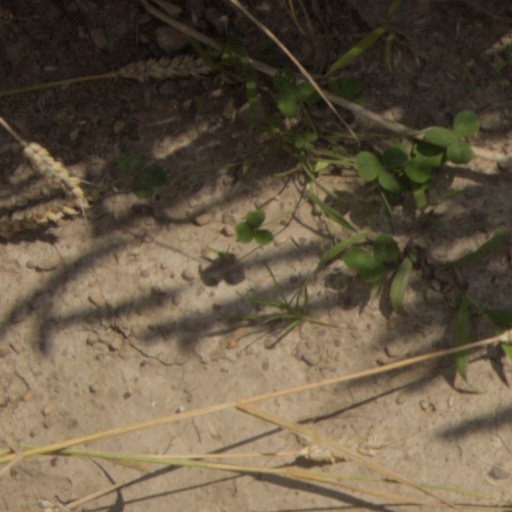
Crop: wheat